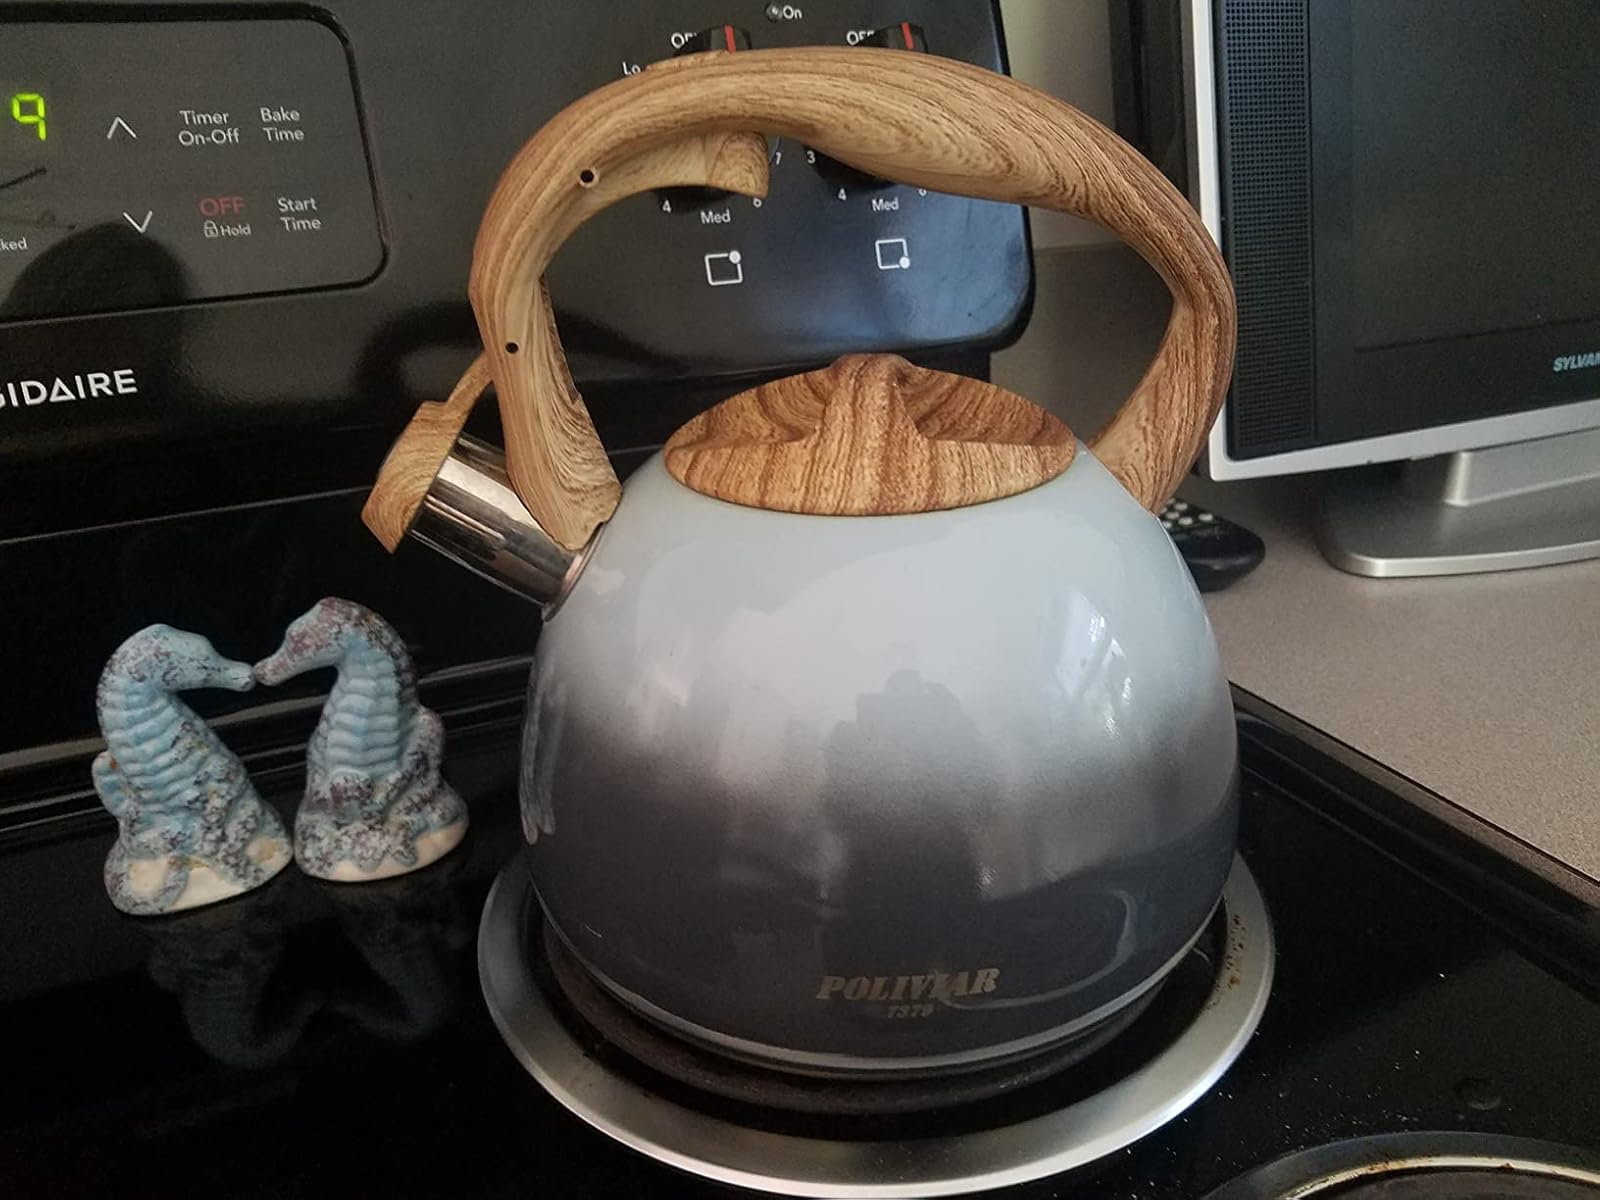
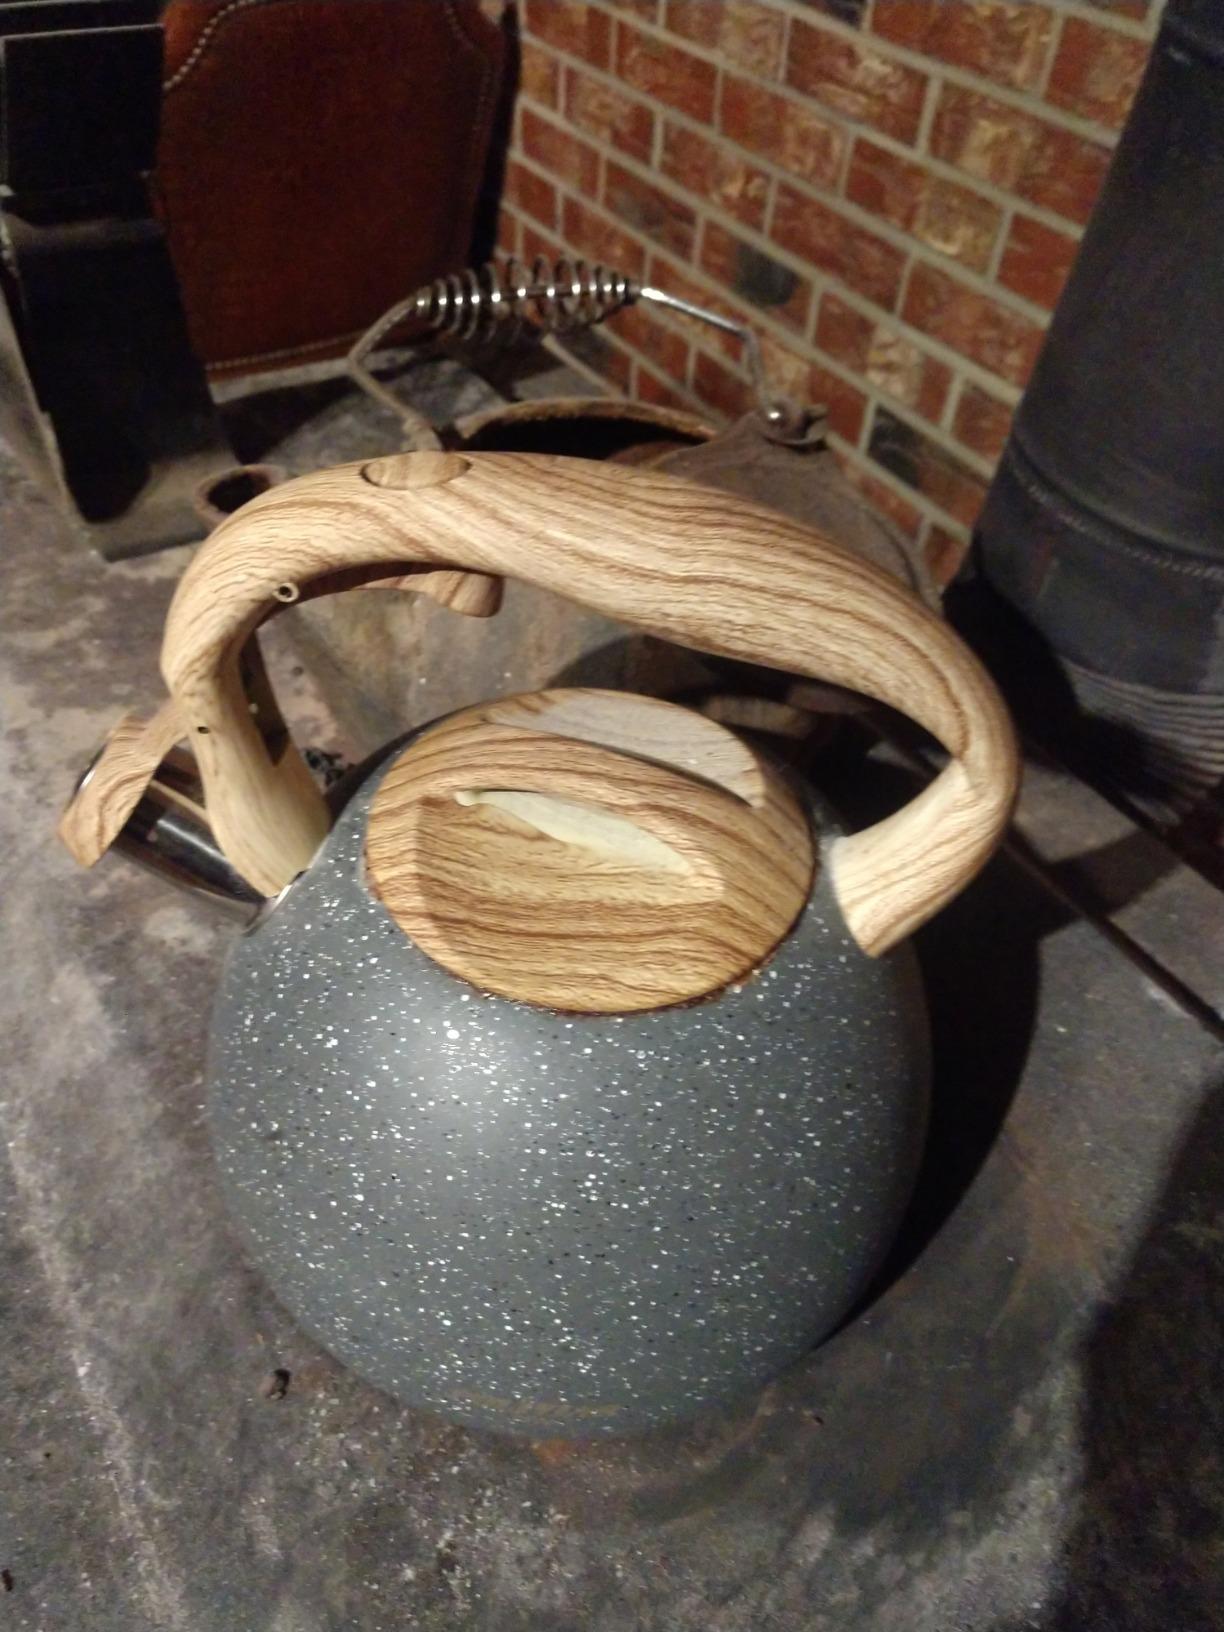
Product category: items_kettle
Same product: no